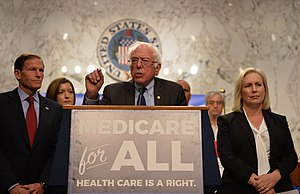
Bernie Sanders / Medlem af Senatet (2007-nu) / Lovgivning / Sundhedspleje
Sanders taler for en universal statssponsoreret sundhedsforsikring i form af hans Medicare for All-lovforslag
"Bernard ""Bernie"" Sanders er en amerikansk senator og tidligere Medlem af Repræsentanternes Hus for delstaten Vermont, samt tidligere præsidentkandidat, der var opstillet til Det Demokratiske Partis kandidatnominering til præsidentvalget i november 2016 og præsidentvalget i november 2020. Han er det længst siddende partiuafhængige medlem af den amerikanske Kongres i historien.